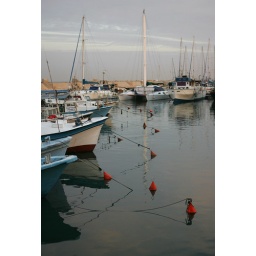
Going up to the sky and deep in the water at the same time, and a direct line to.Reflection before sun rise